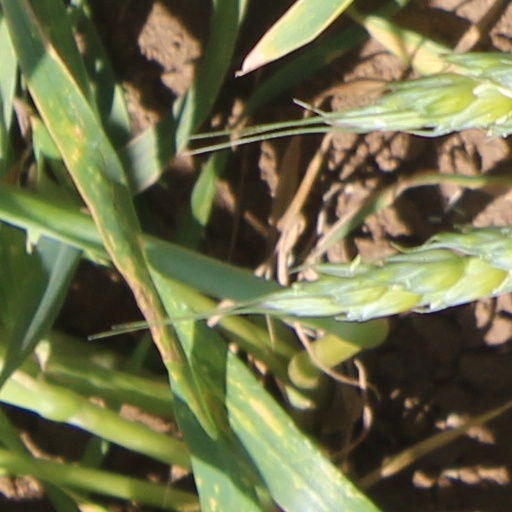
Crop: wheat